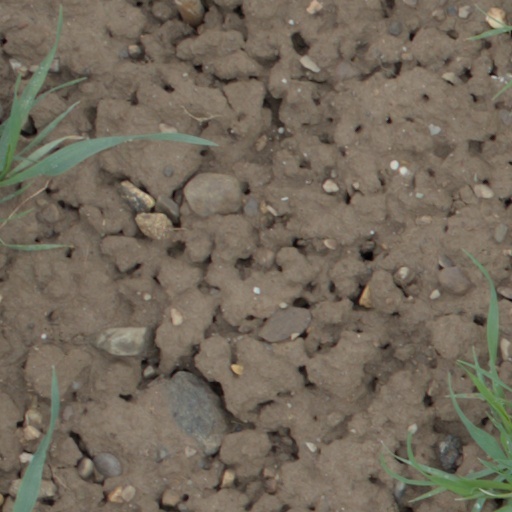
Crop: wheat